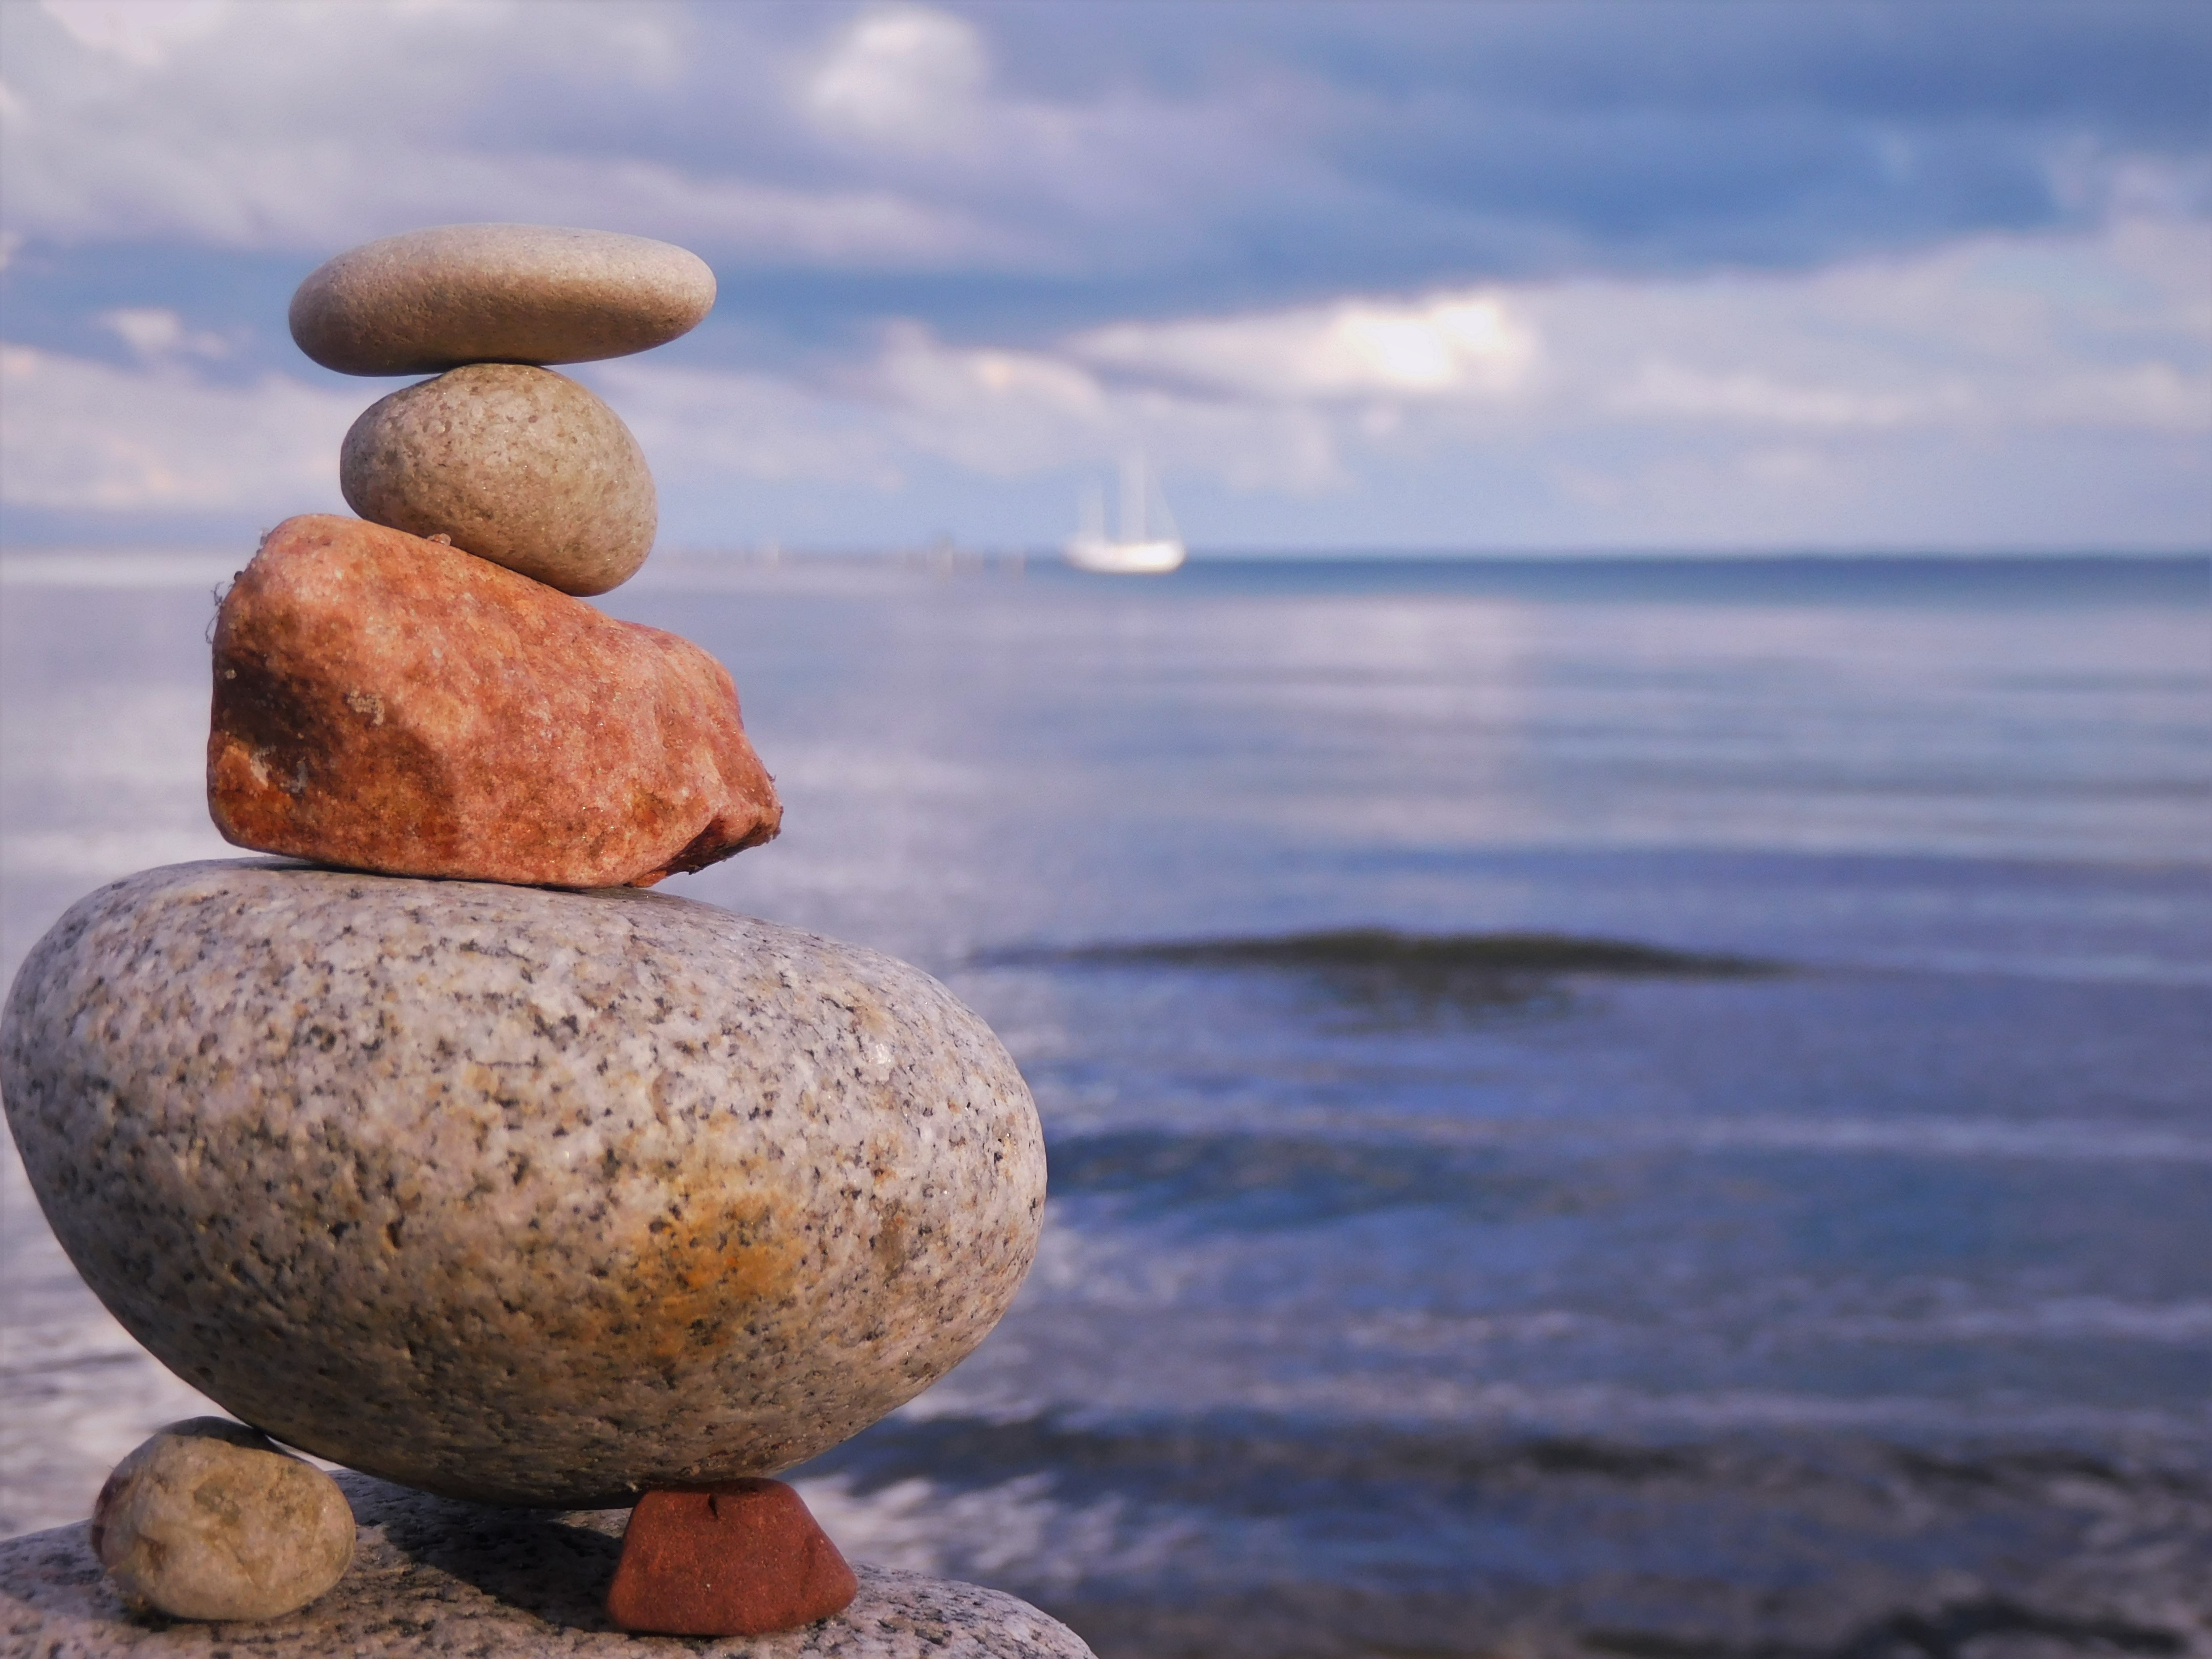
sea, coast, water, sand, rock, sunset, morning, shore, material, stone tower, stones, baltic sea